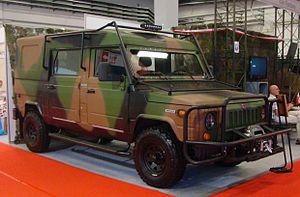
Fabryka Samochodów Ciężarowych ou FSC est un constructeur de camions polonais.